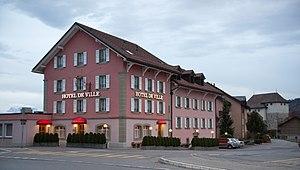
Hôtel de ville d'Attalens, canton de Fribourg, Suisse.
Attalens est une localité et une commune suisse du canton de Fribourg, située dans le district de la Veveyse.